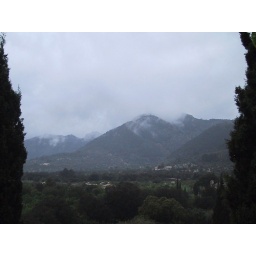
A shot of the clouds clipping the mountains in Mallorca.